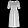
Label: Dress